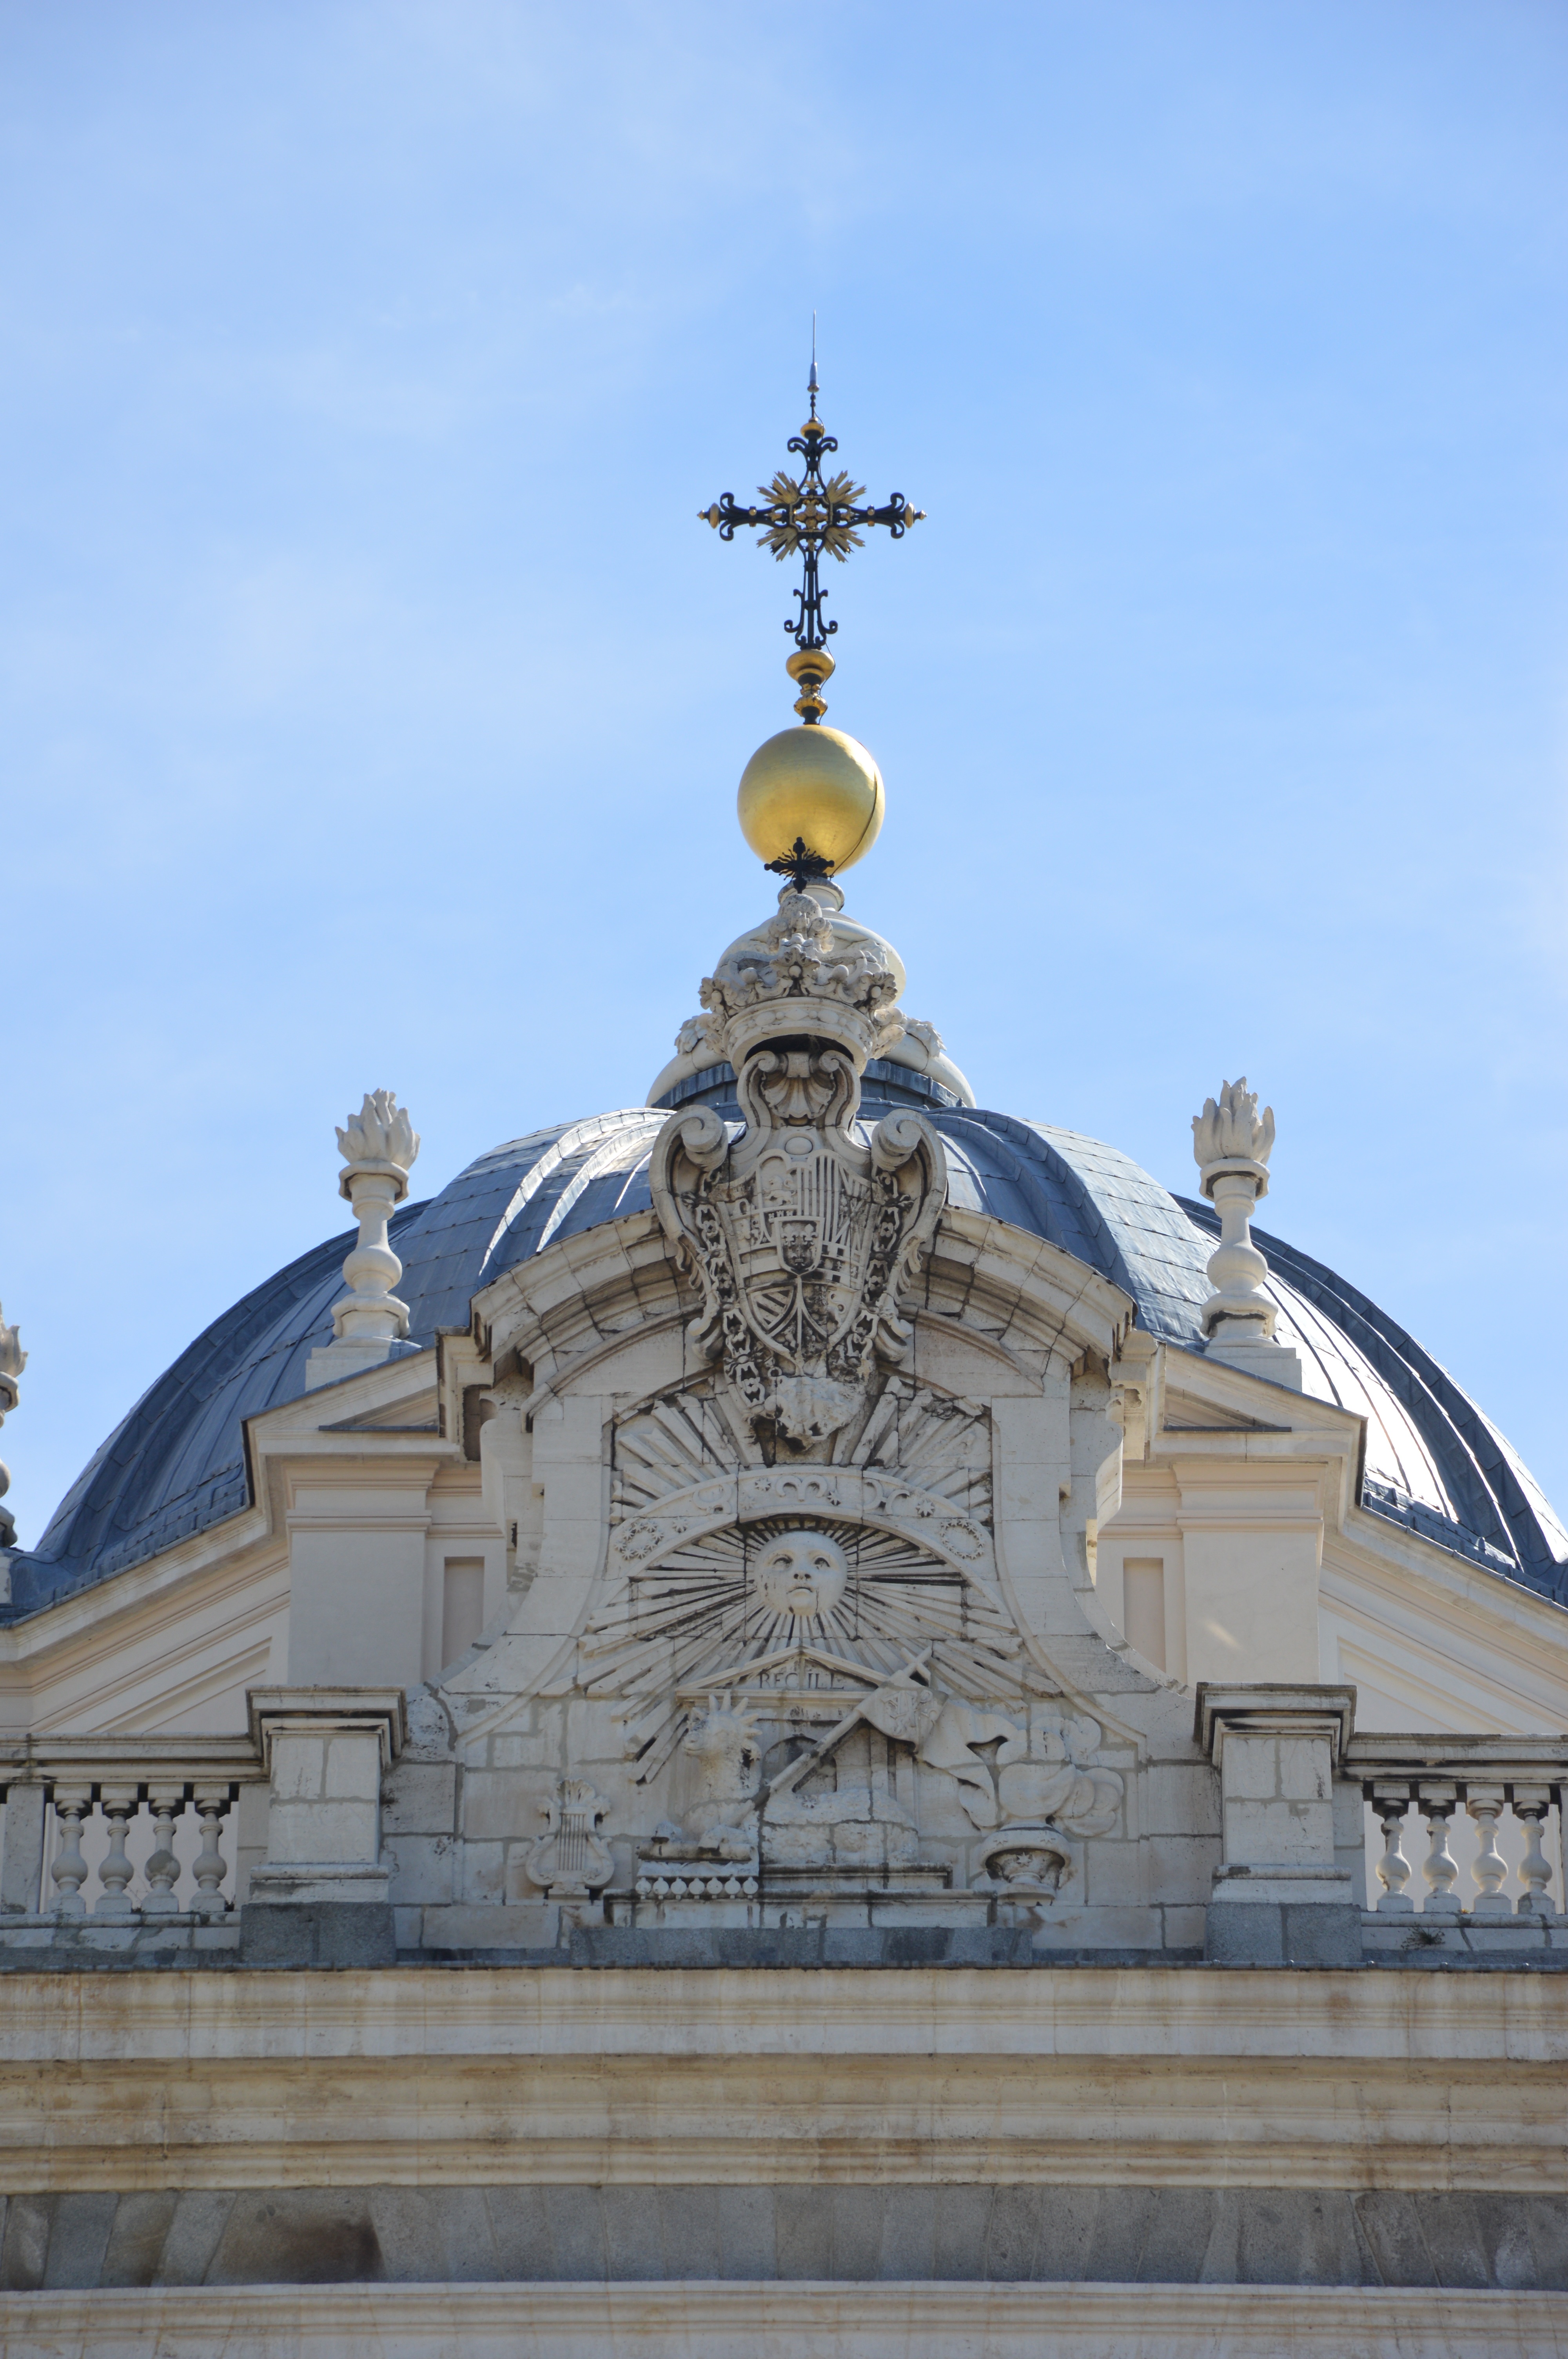
palacio real, madrid, ancient, sky, monument, architecture, history, color, summer, downtown, holiday, gothic, blue sky, city, heat, spain, family, clouds, fontana, religion, marble, tourism, colors, trip, prato, travel, nature, europe